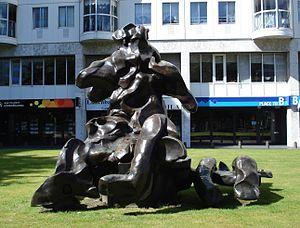
Willem de Kooning, né le 24 avril 1904 à Rotterdam et mort le 19 mars 1997 à Long Island, est un peintre d'origine néerlandaise, naturalisé américain, précurseur de l'expressionnisme abstrait.